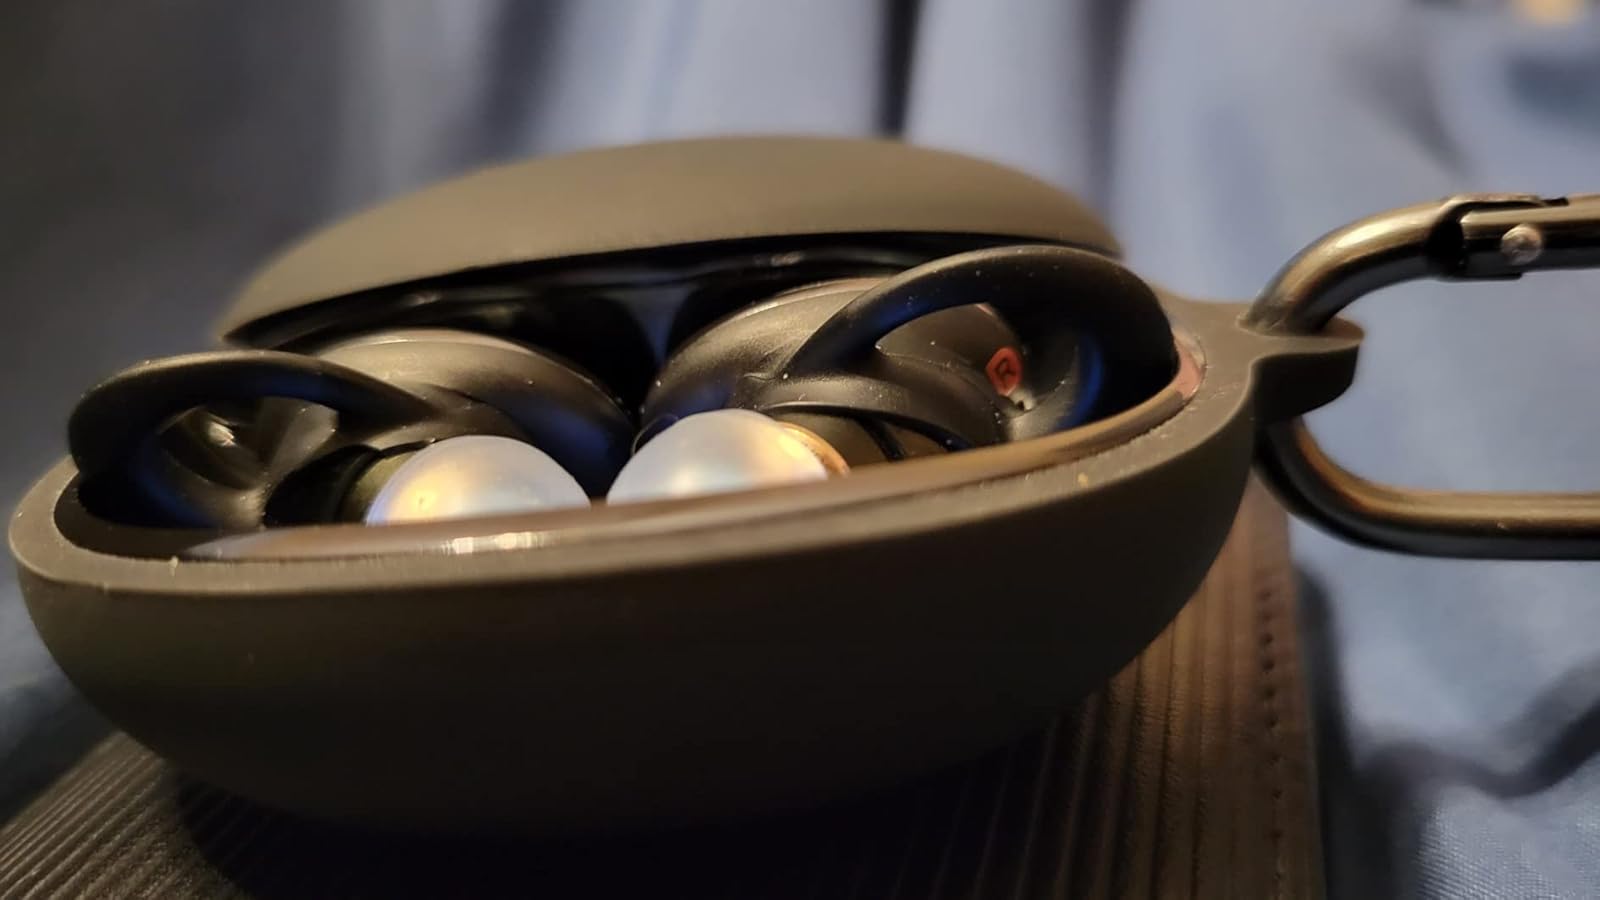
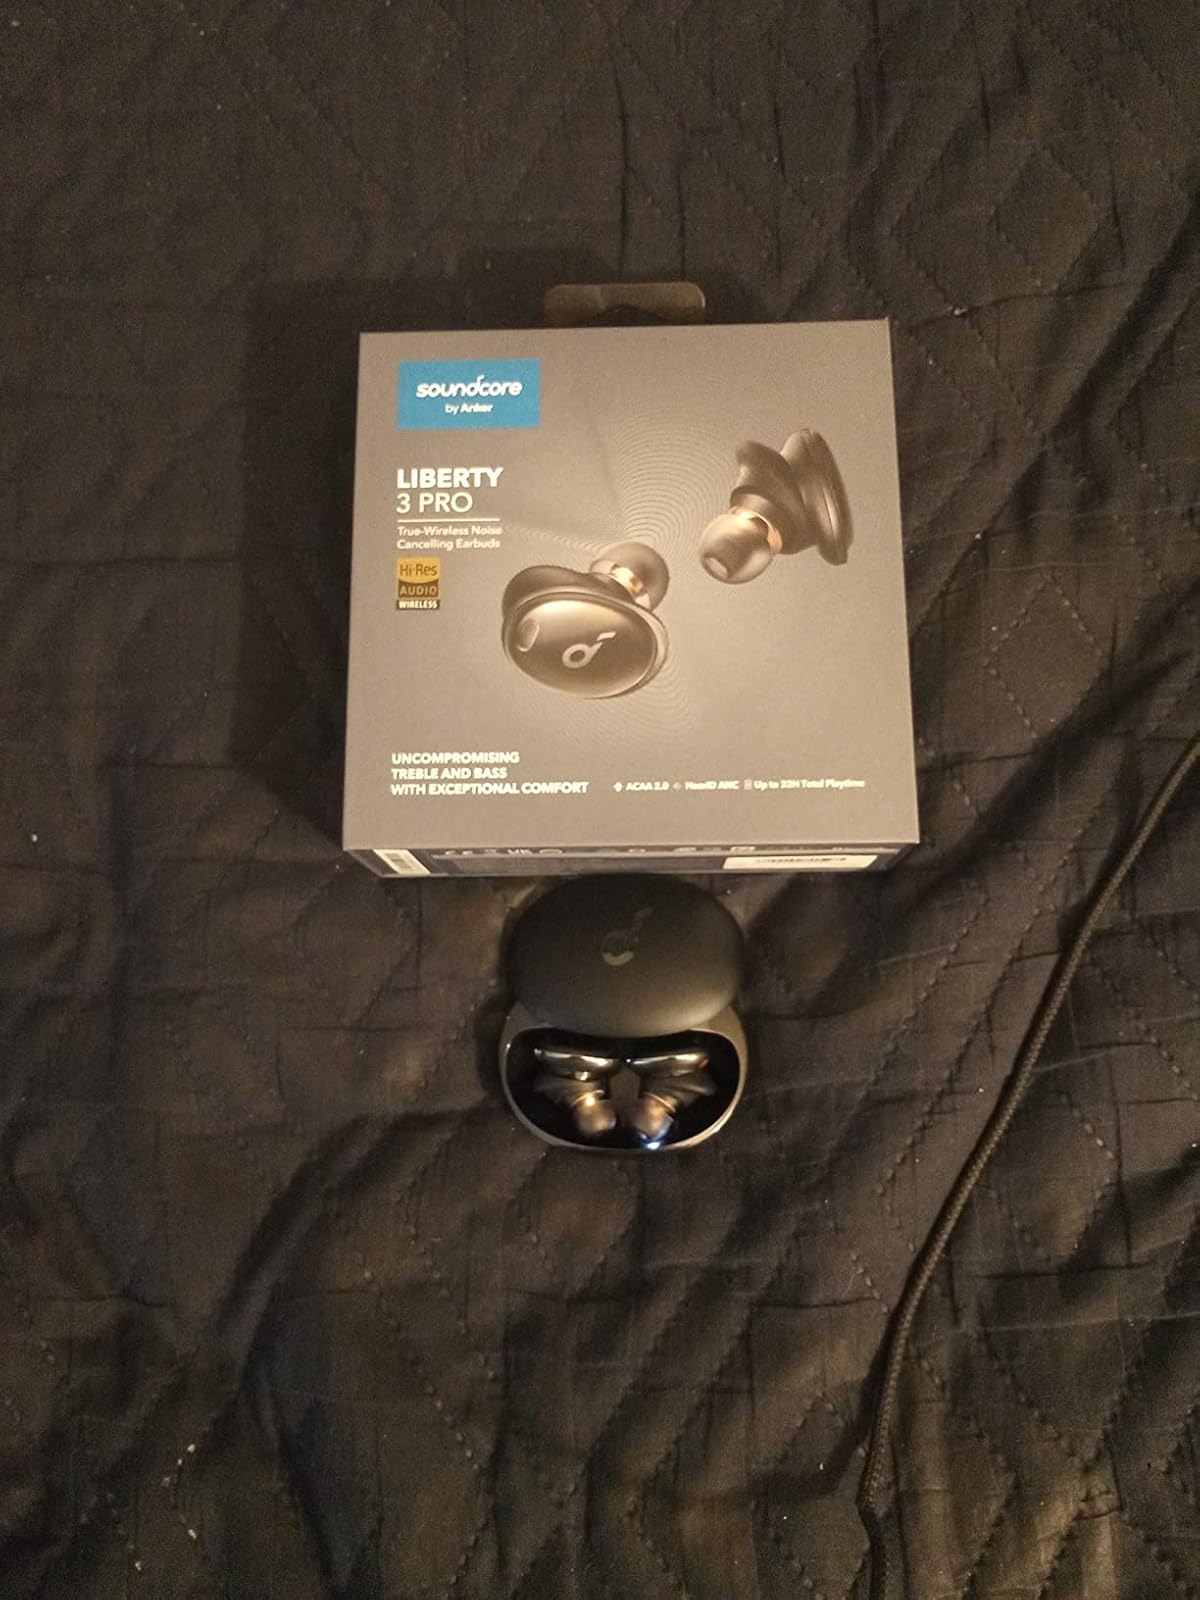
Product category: earbuds
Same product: yes